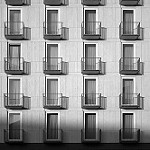
Scene: Outdoor